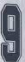
Number: 9